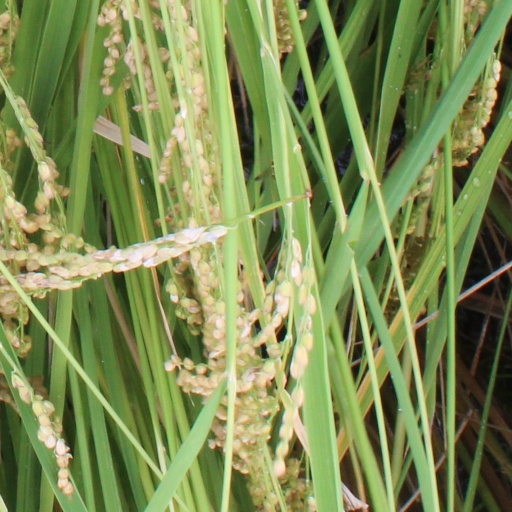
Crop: rice